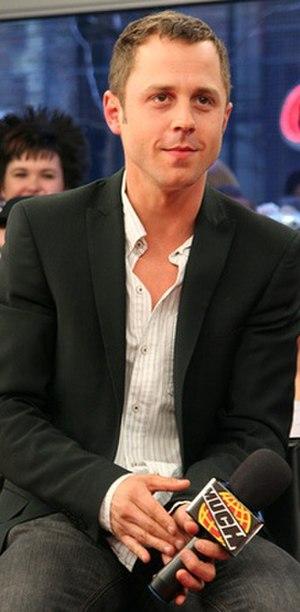
Friends [fɹɛnz] est une sitcom américaine en 10 saisons, avec 236 épisodes de 22 minutes, créée par Marta Kauffman et David Crane, et qui a rencontré un large succès dans de nombreux pays.
Cet article dresse une liste de jumeaux célèbres, laquelle inclut aussi des naissances multiples, des frères ou sœurs siamois, de célèbres jumeaux contemporains, des jumeaux sportifs, des jumeaux mythologiques, des jumeaux historiques, des jumeaux fictifs, des célébrités ayant un jumeau et des records établis par des jumeaux.
Frank Buffay, Jr. est un personnage secondaire de la série télévisée Friends.